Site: brandenburg
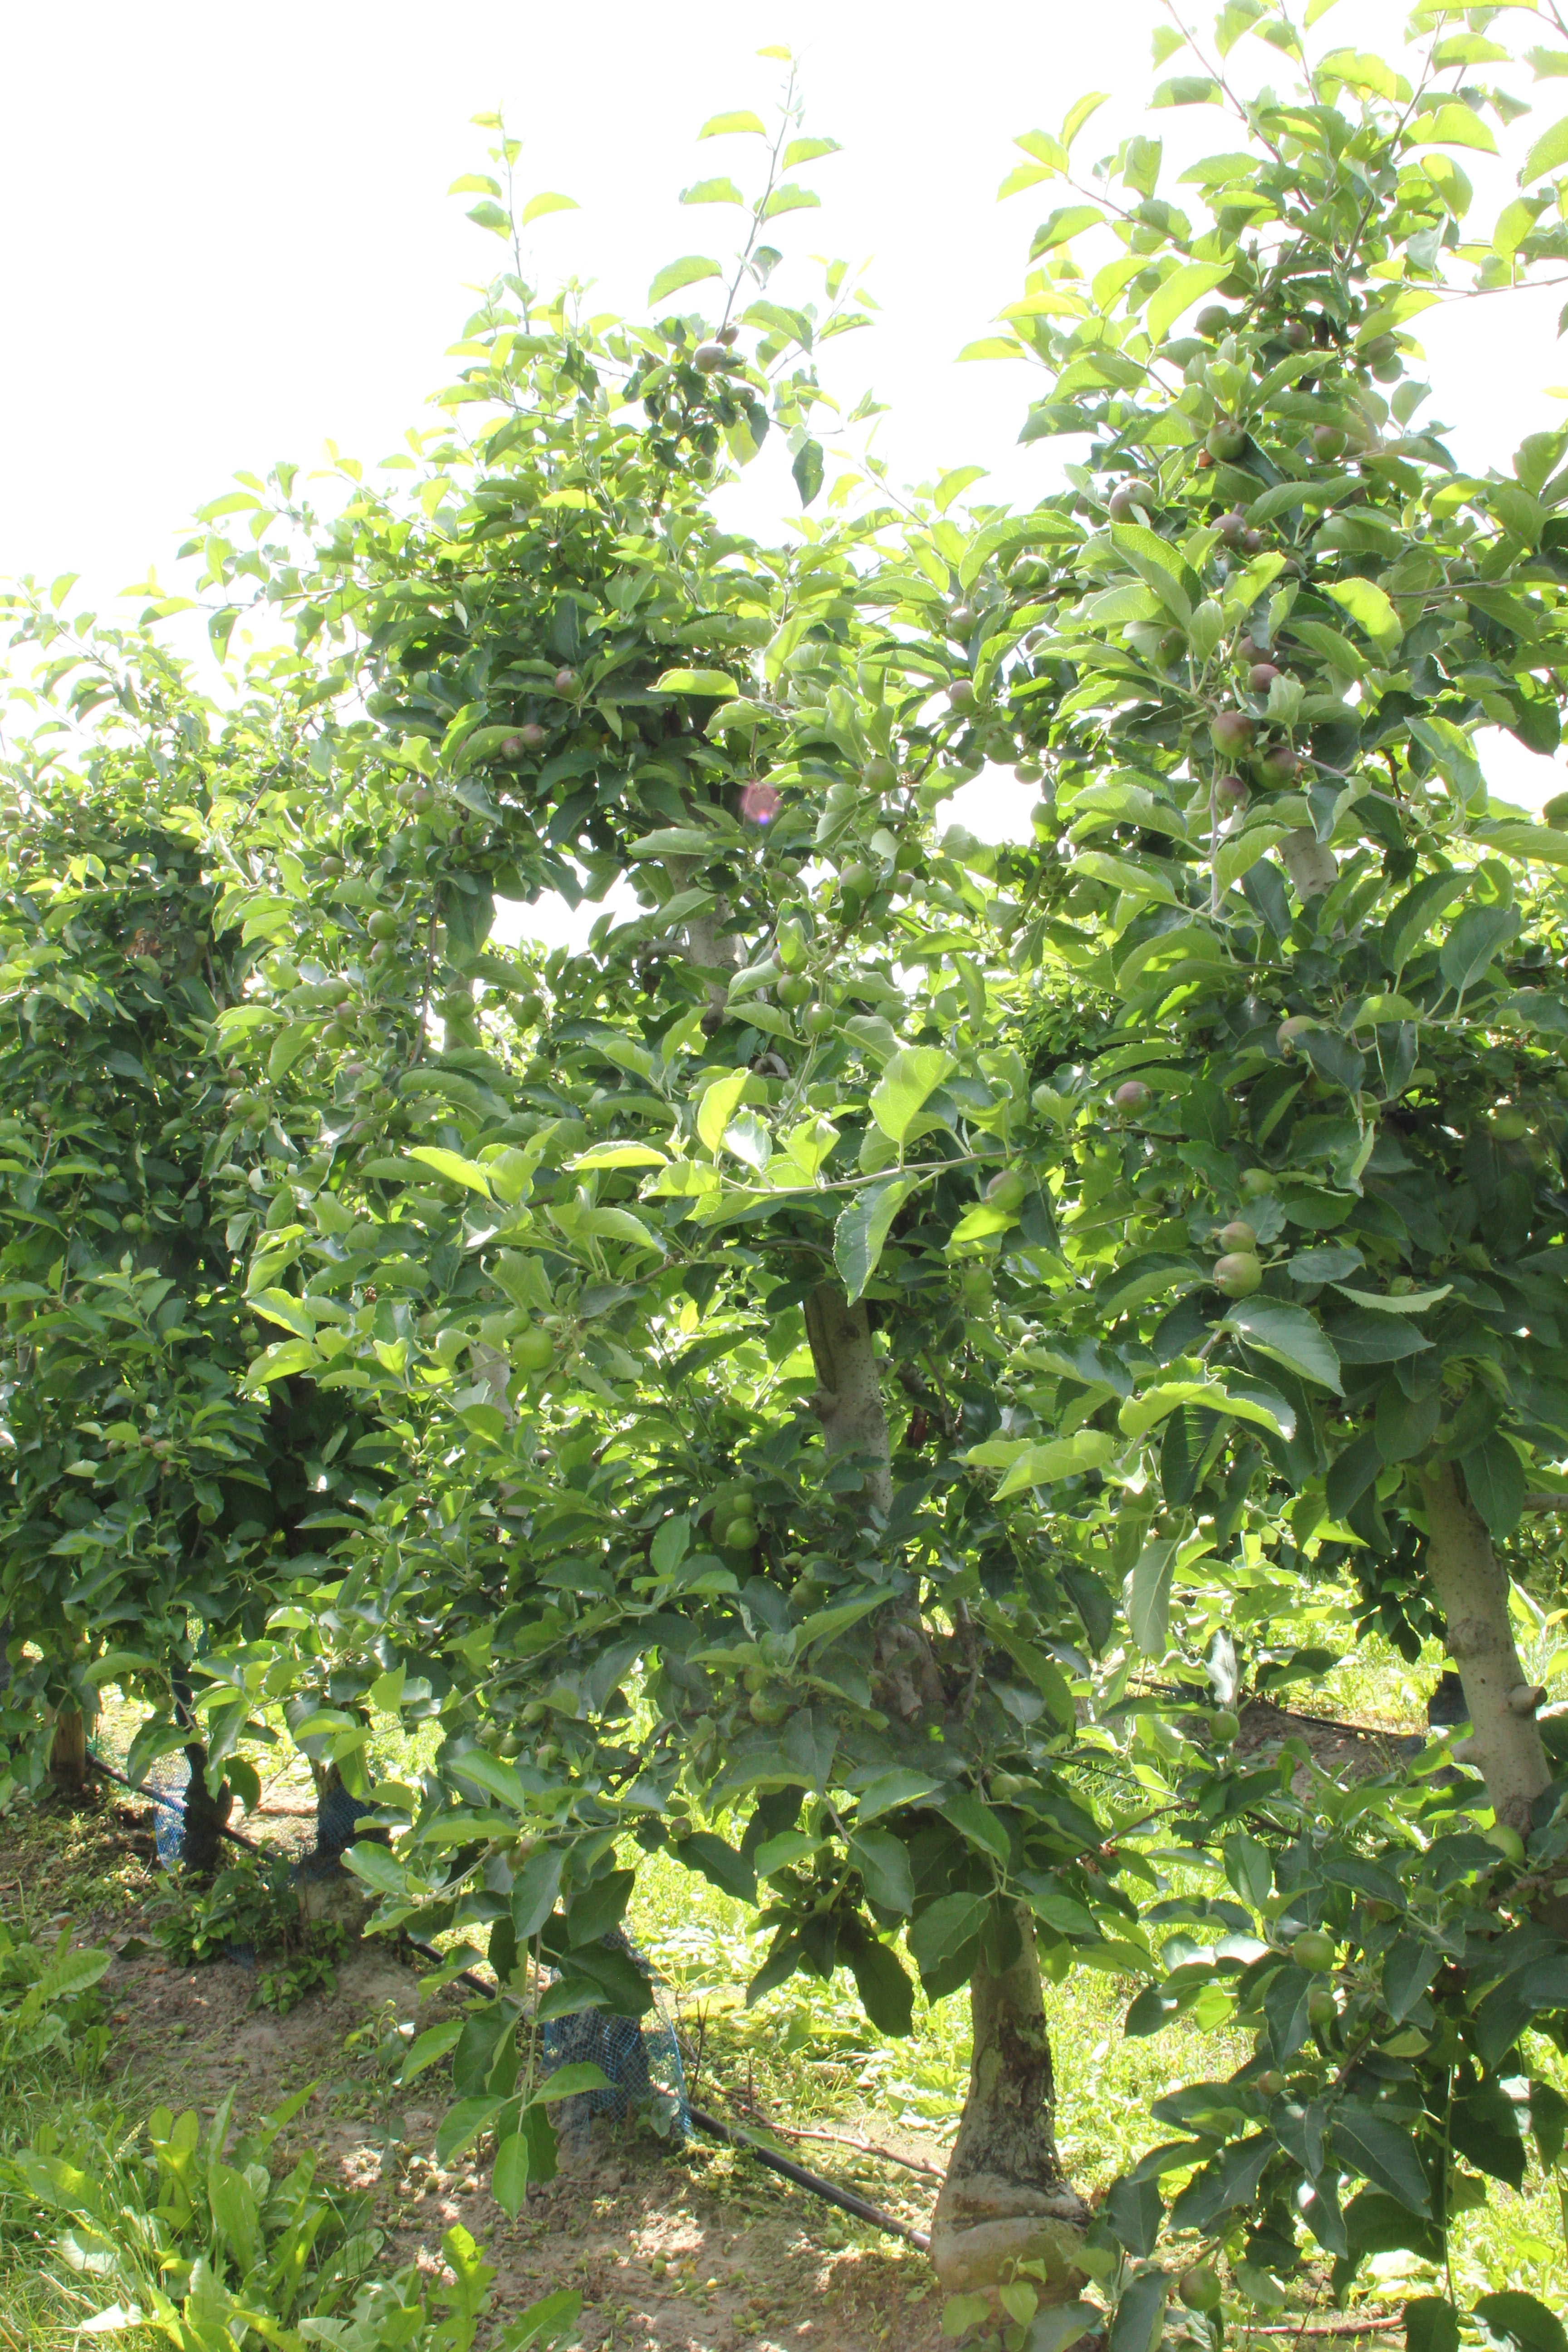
Growth stage (BBCH 73): Development of fruit